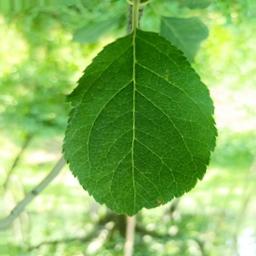
Label: Healthy